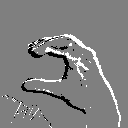
ASL letter: c